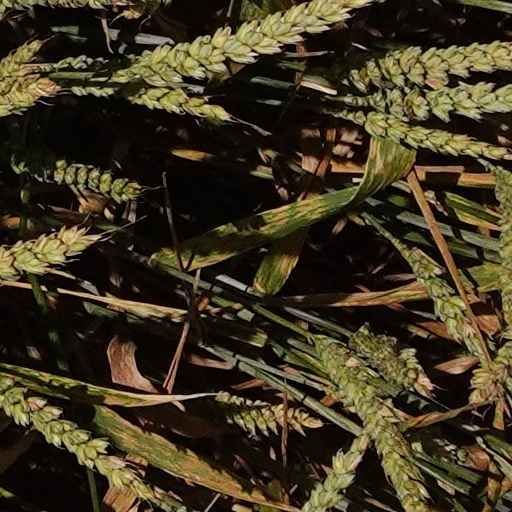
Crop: wheat